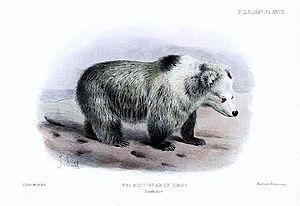
L'Ours bleu du Tibet est une des sous-espèces d'ours brun habitant le plateau tibétain en Asie centrale, au nord de l'Himalaya. En tibétain, il est connu sous le nom de Dom gyamuk.